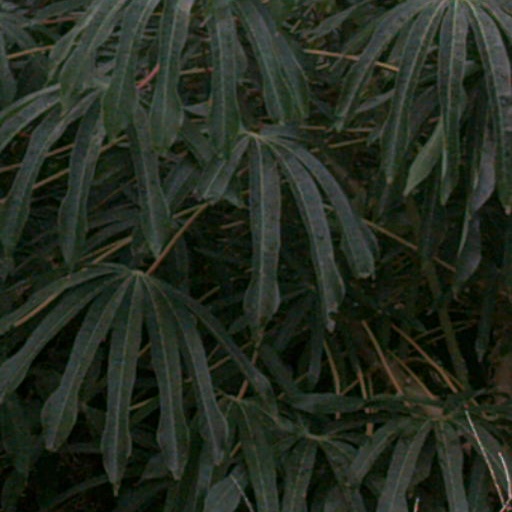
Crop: cassava